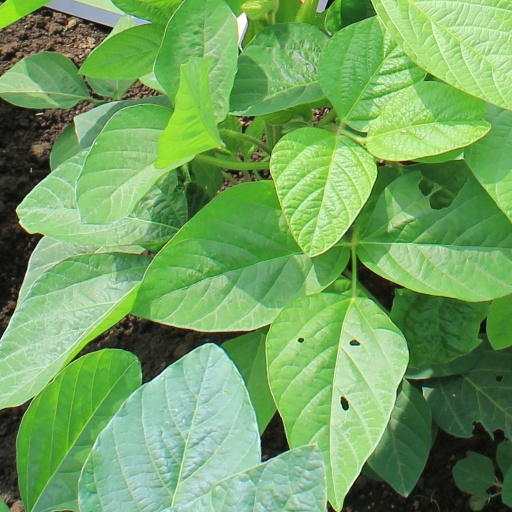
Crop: soybean